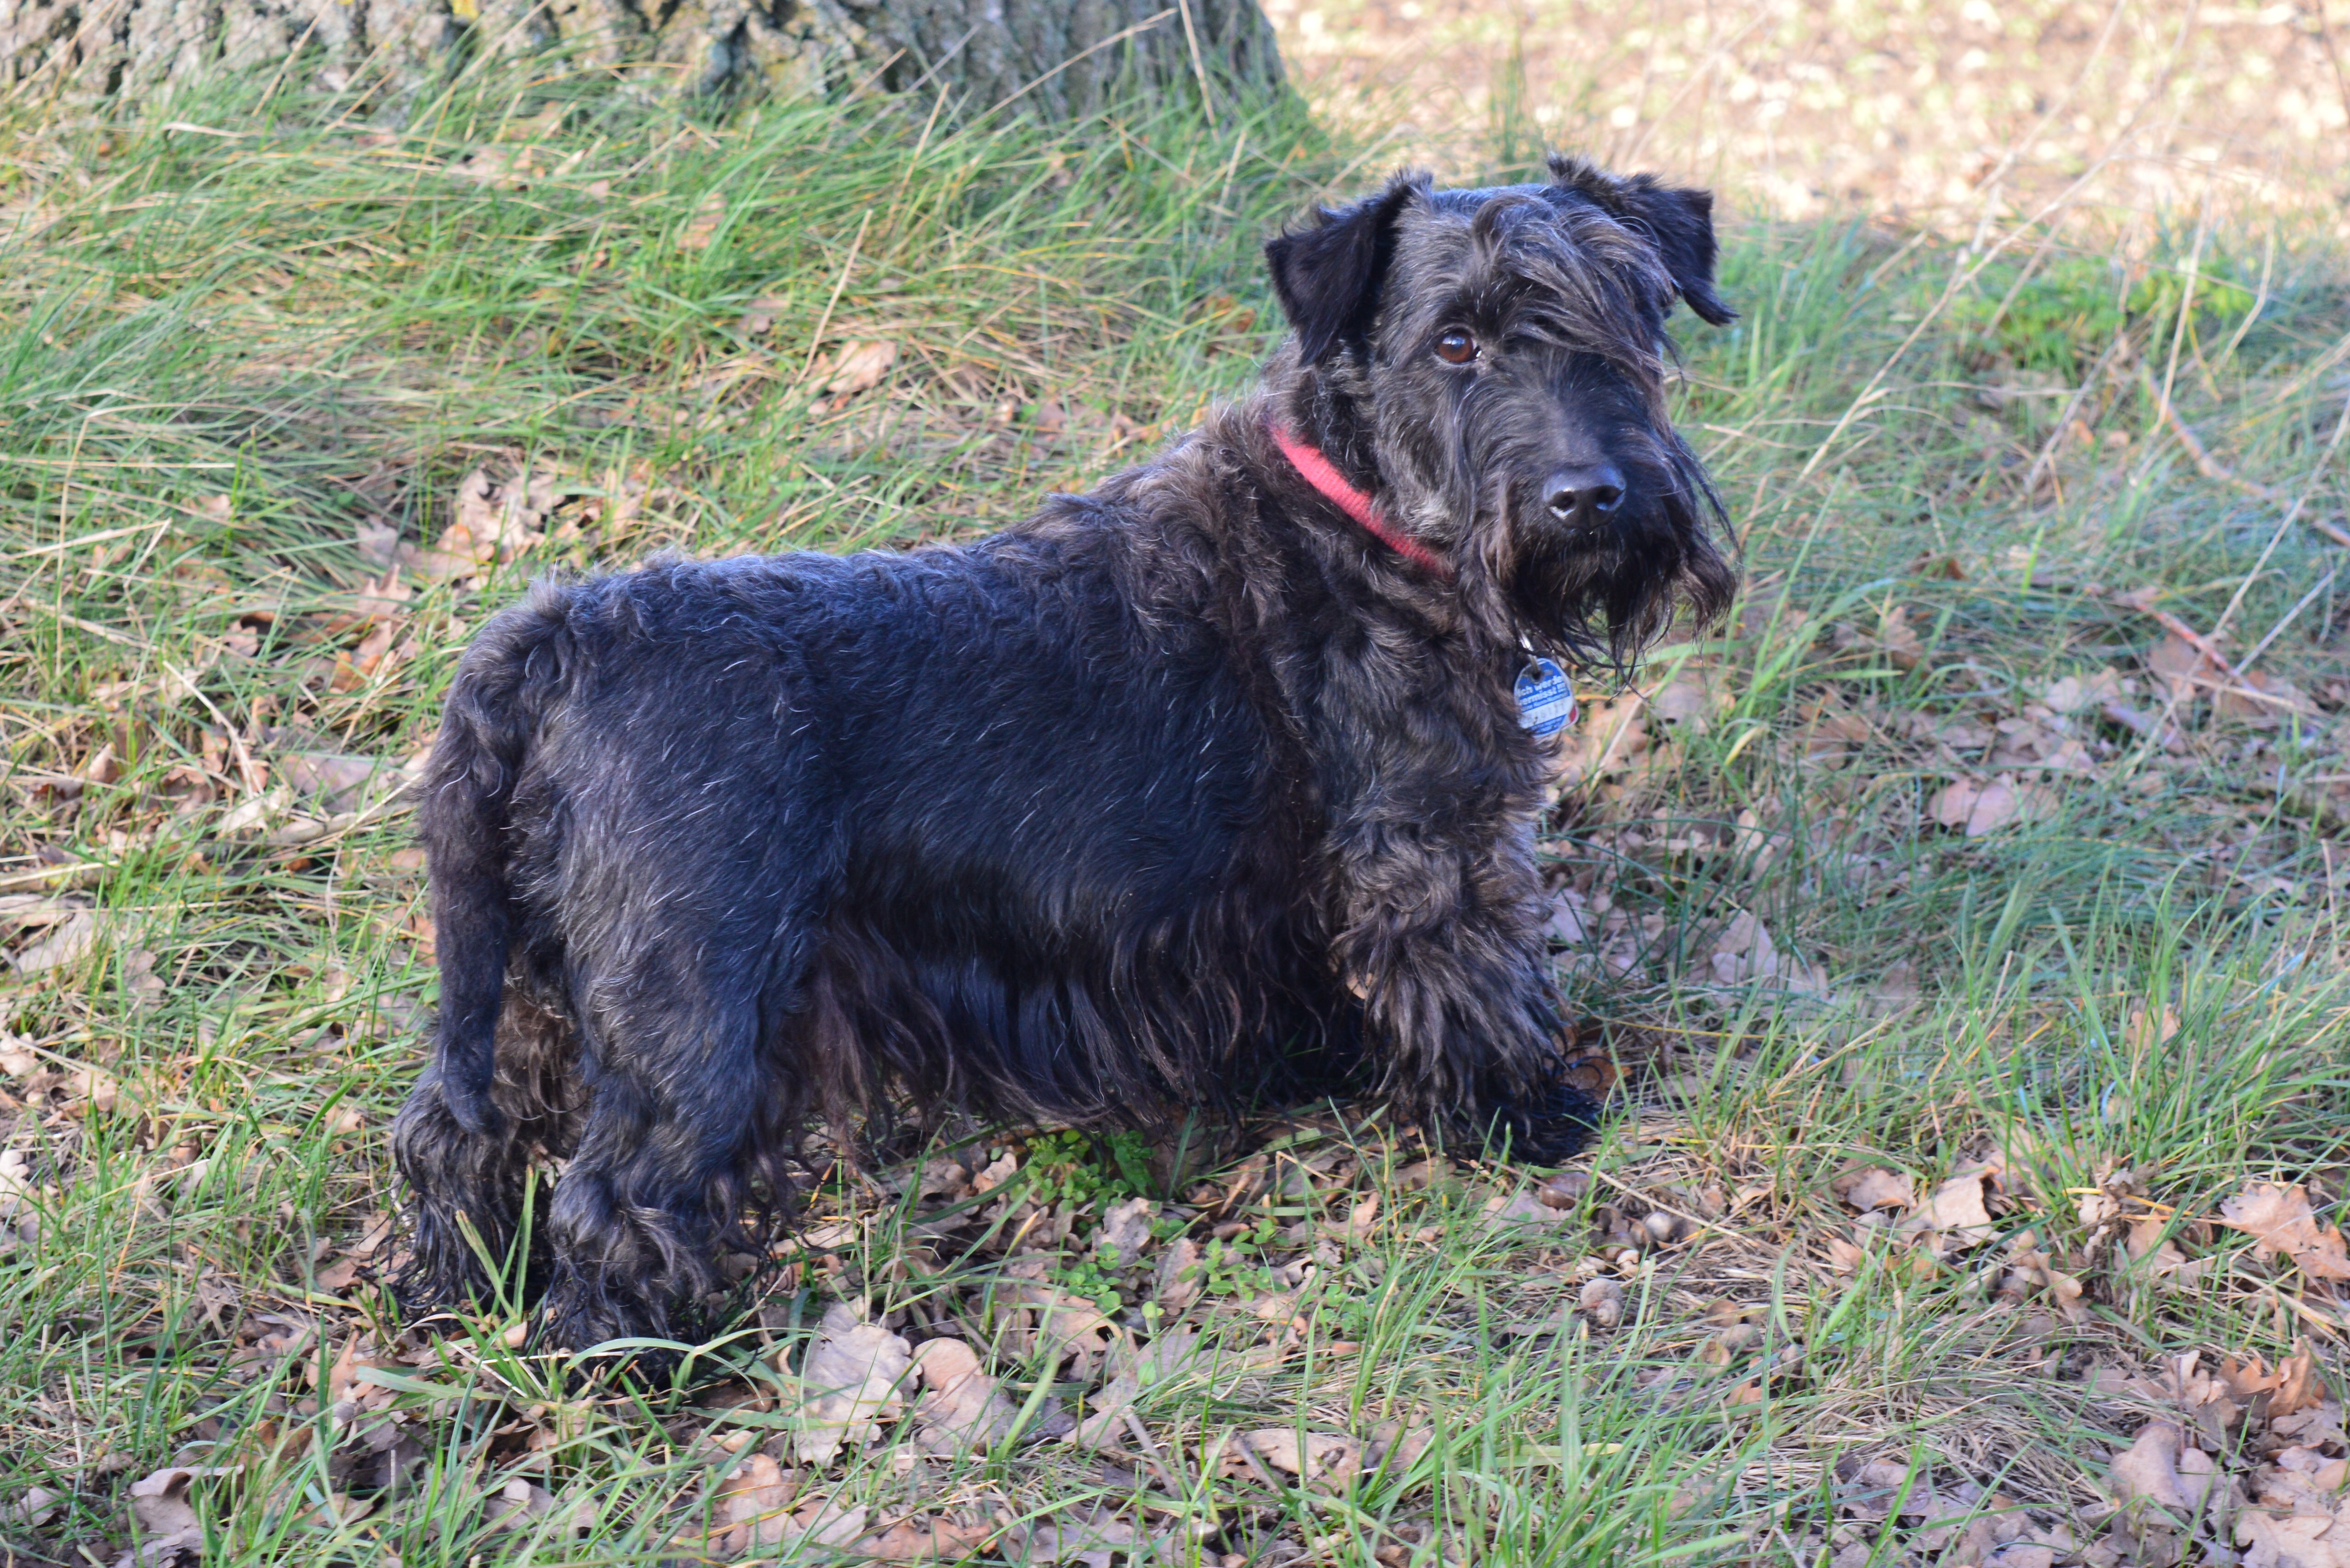
dog, mammal, vertebrate, schnauzer, miniature schnauzer, dog breed, terrier, purebred dog, guard dog, patterdale terrier, dog like mammal, carnivoran, schnoodle, glen of imaal terrier, pumi, standard schnauzer, cesky terrier, bouvier des flandres, german wirehaired pointer, jagdterrier, giant schnauzer, bohemian terrier, czech terrier